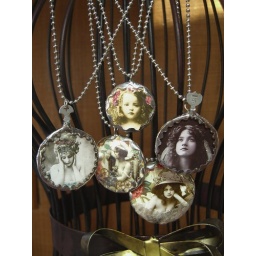
flappers under glass hanging on dress form